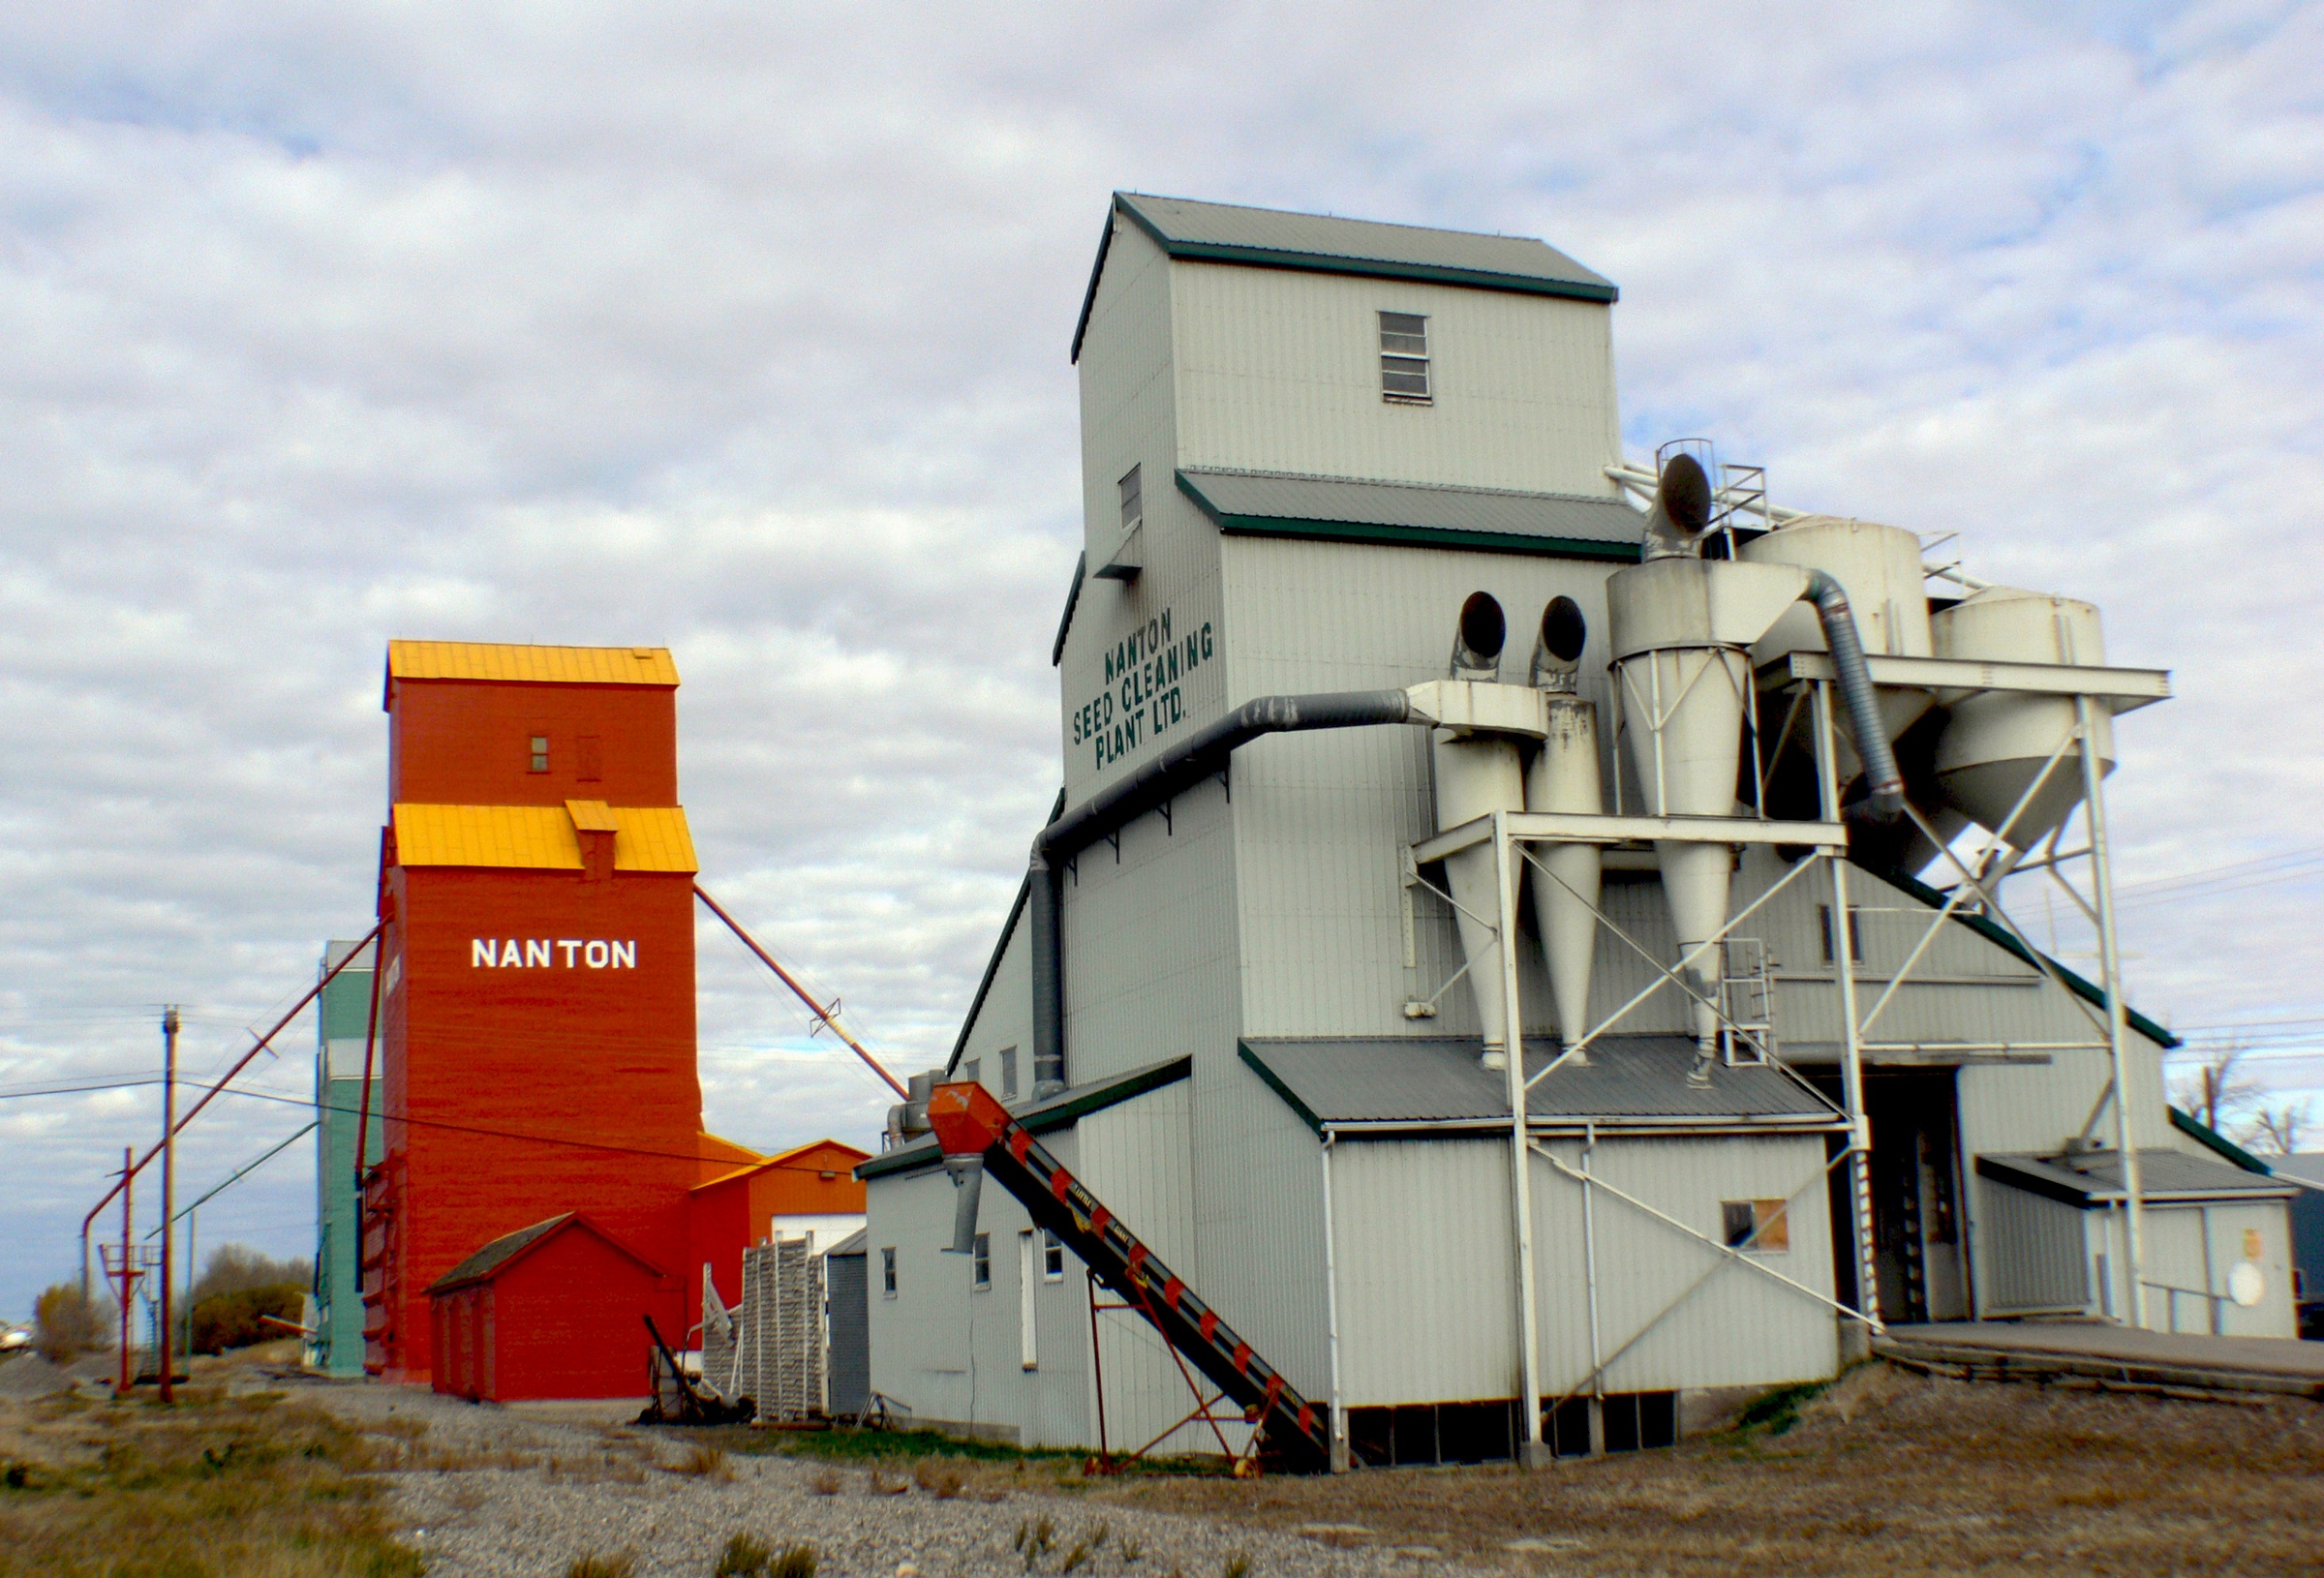
wind, transport, vehicle, mill, canada, silos, lumixfz30, bridgecamera, alberta, sages, grainelevators